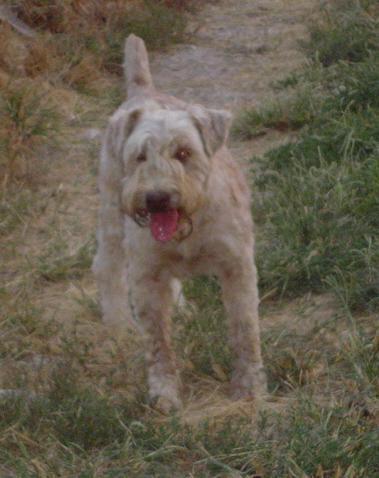
soft-coated_wheaten_terrier